Puli (2015 film)

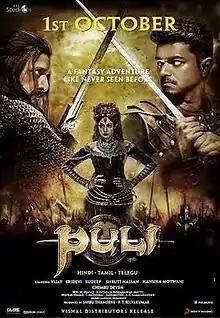
Theatrical release poster

Puli is a 2015 Indian Tamil-language fantasy action adventure film written and directed by Chimbu Deven. It is produced by Shibu Thameens and P. T. Selvakumar under Thameens Films and SKT Studios. The film stars Vijay in dual roles, alongside Sridevi, Prabhu, Sudeep, Shruti Haasan, Hansika Motwani, and Nandita Swetha. It is the return of Sridevi to the Tamil cinema and was her last Tamil film. The film revolves around the clash between humans and demons (Vedhalams) in a Kingdom ruled by demons, where the protagonist fights for justice, of the ruthless slaughtering of humans by demons, but his ancestry turns out to be a mystery.